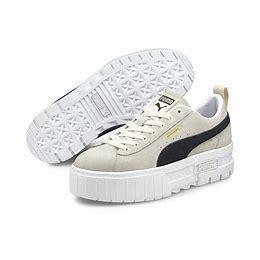
Brand: Puma
Model: Mayze